Original Dixieland Jass Band

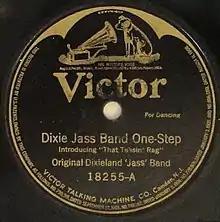
Victor second pressing release of "Dixie Jass Band One-Step", 18255-A, 1917

After their initial recording for the Victor Company, the ODJB recorded for Columbia Records (after the first Victor session, not before as has sometimes been reported) and Aeolian-Vocalion in 1917, then returned to Victor the following year, while enjoying continued popularity in New York. Trombonist Edwards was drafted for World War I in 1918 and replaced by Emile Christian, and pianist Henry Ragas died of influenza in the 1918 flu pandemic the following year and he was replaced by pianist and composer J. Russel Robinson.